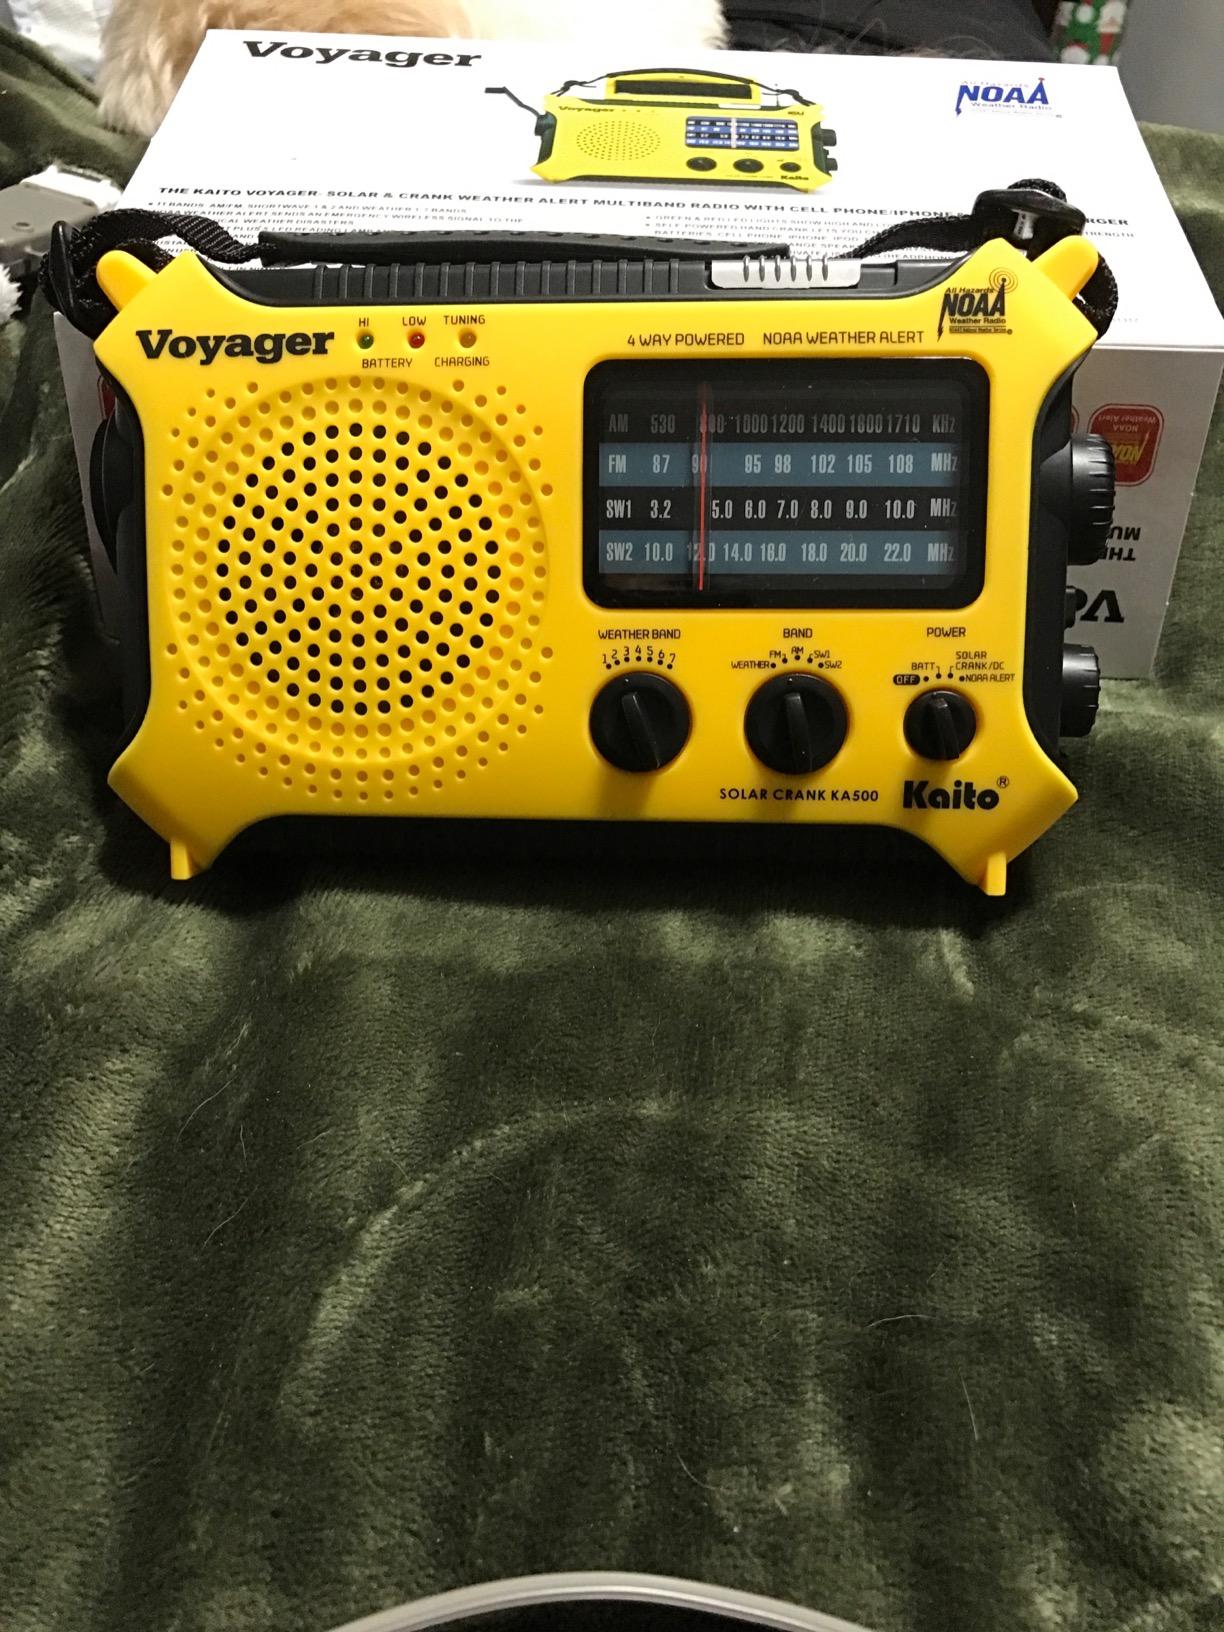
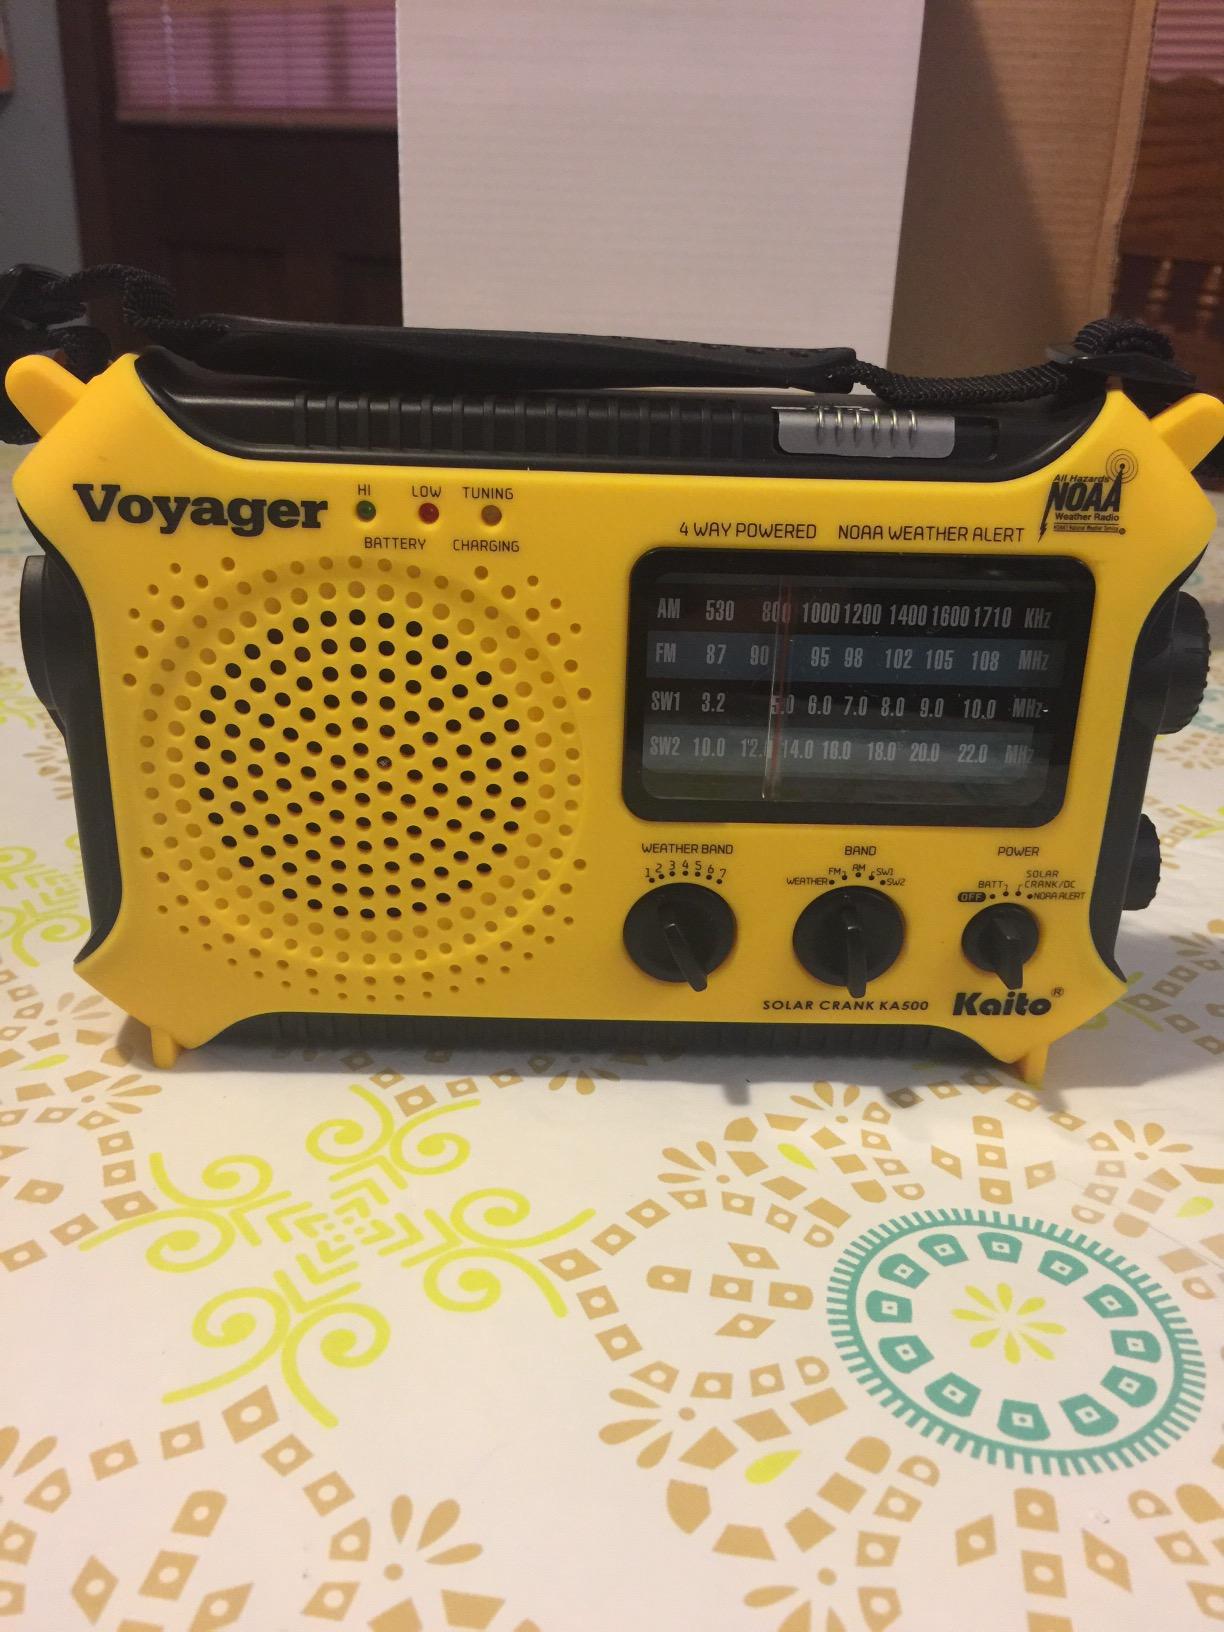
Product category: radio
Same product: yes